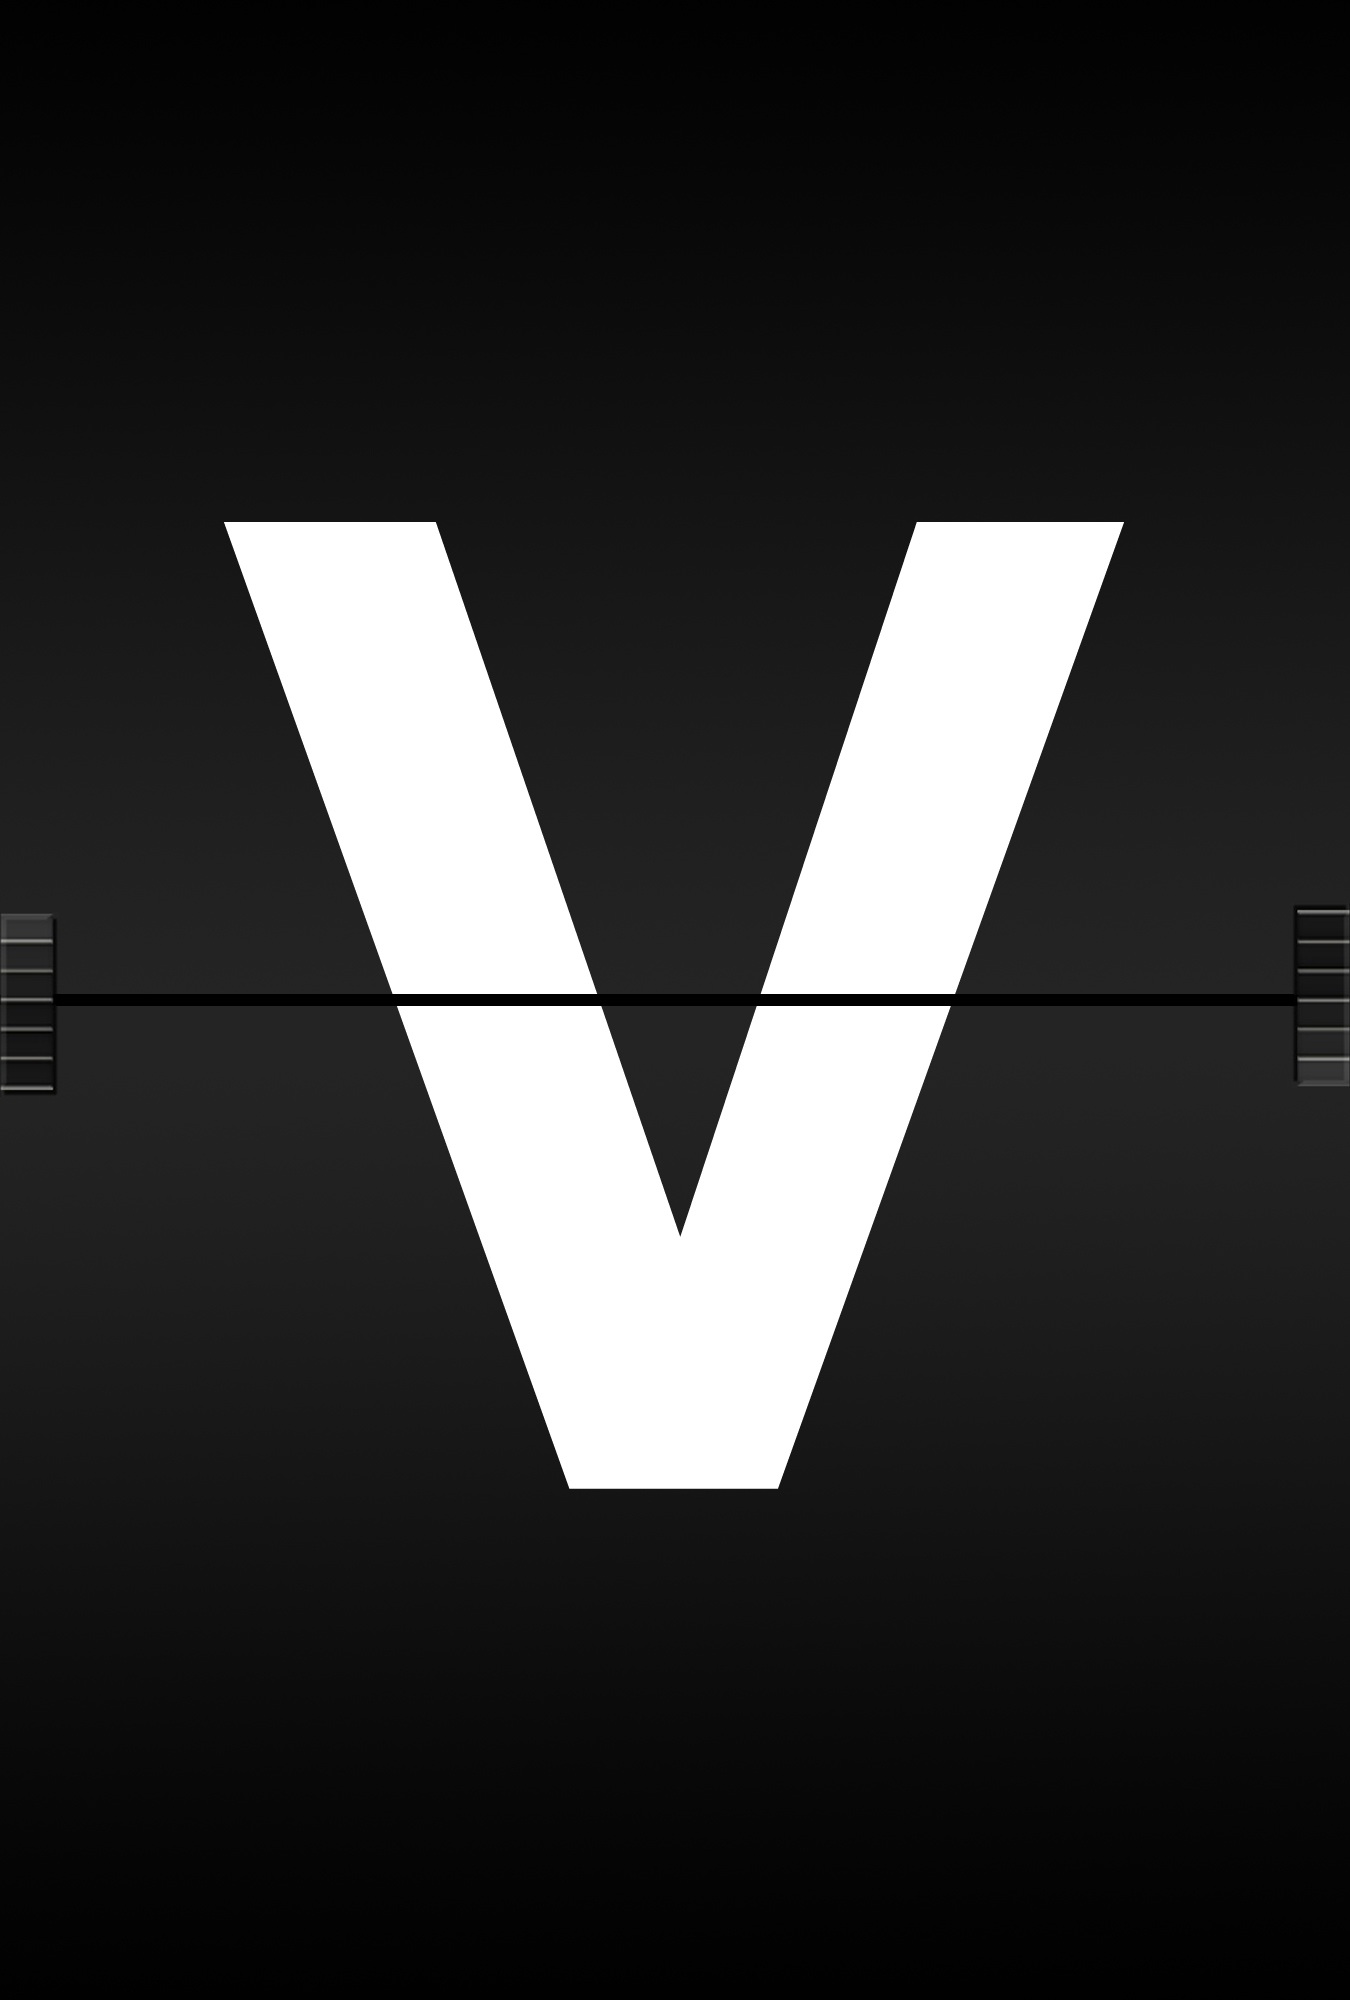
wing, board, ad, airport, line, symbol, alphabet, communication, circle, brand, font, literacy, logo, text, v, school, letters, information, railway station, shape, leave, symbols, scoreboard, abc, timeline, screenshot, language, computer wallpaper, journal font